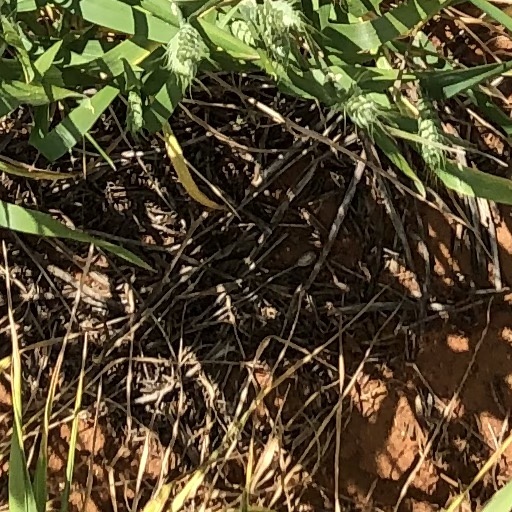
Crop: wheat